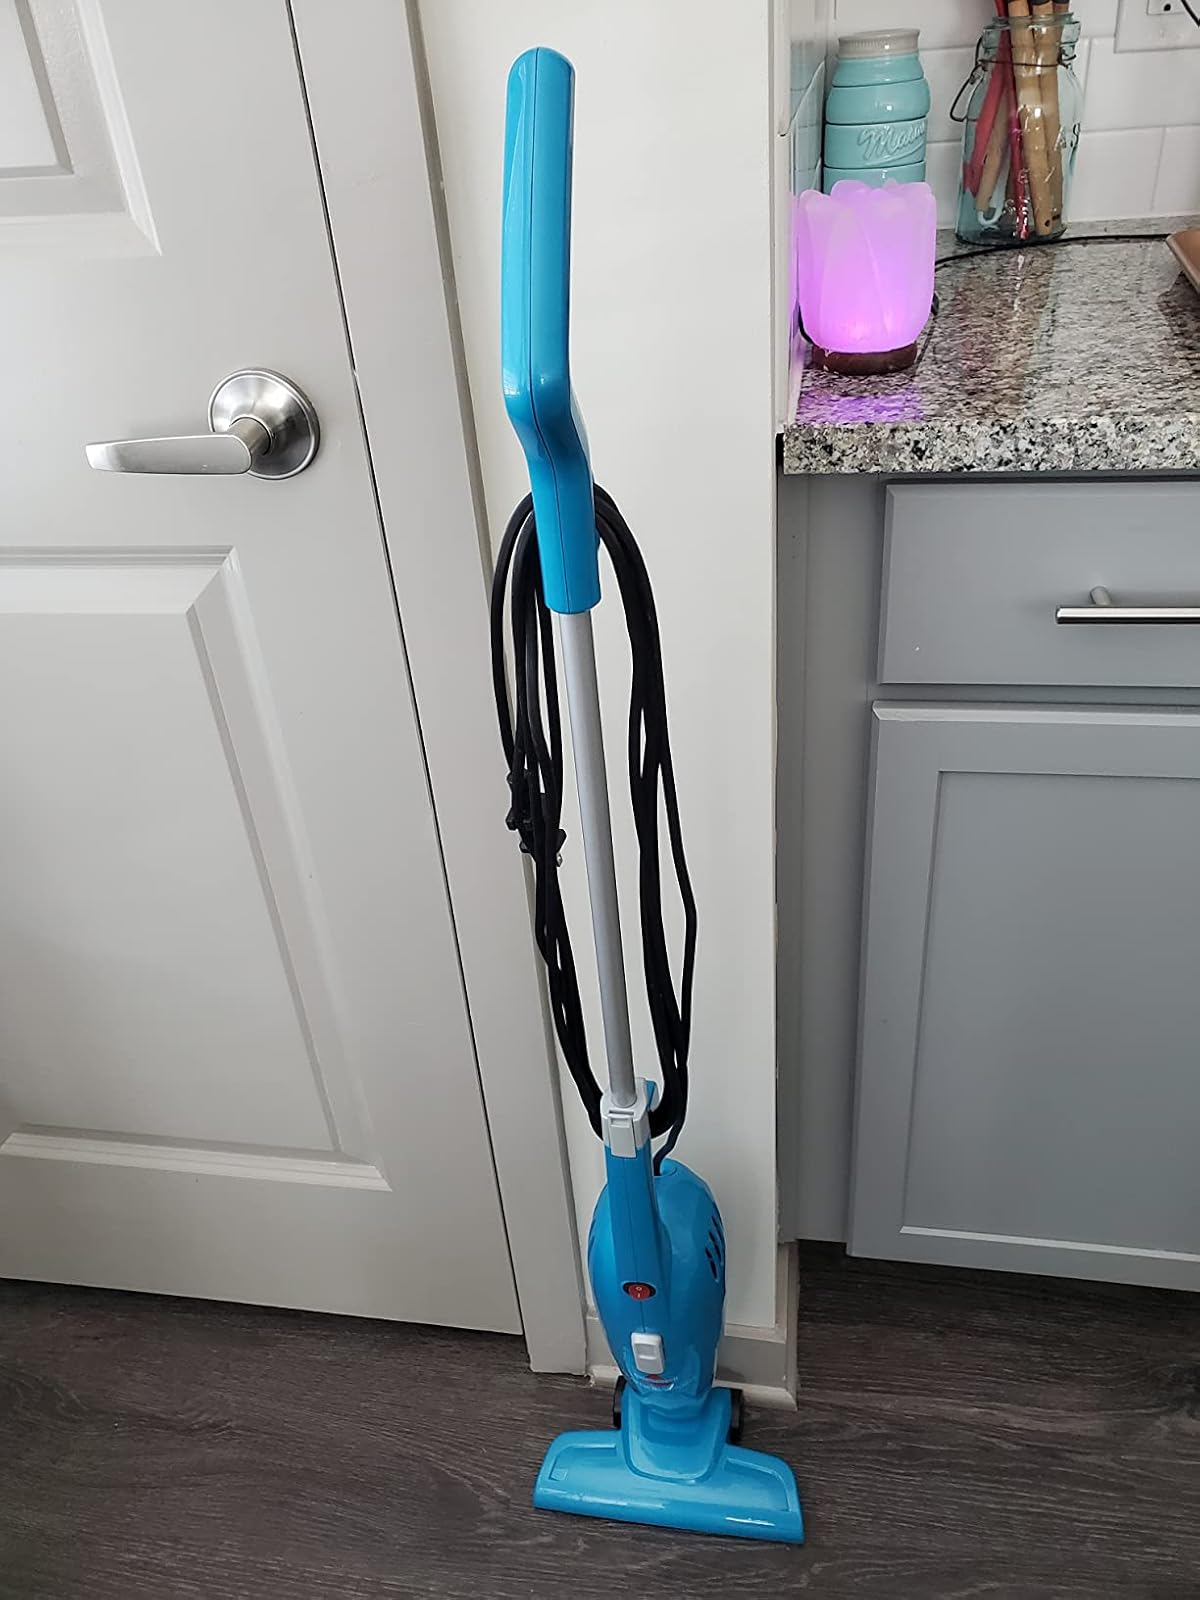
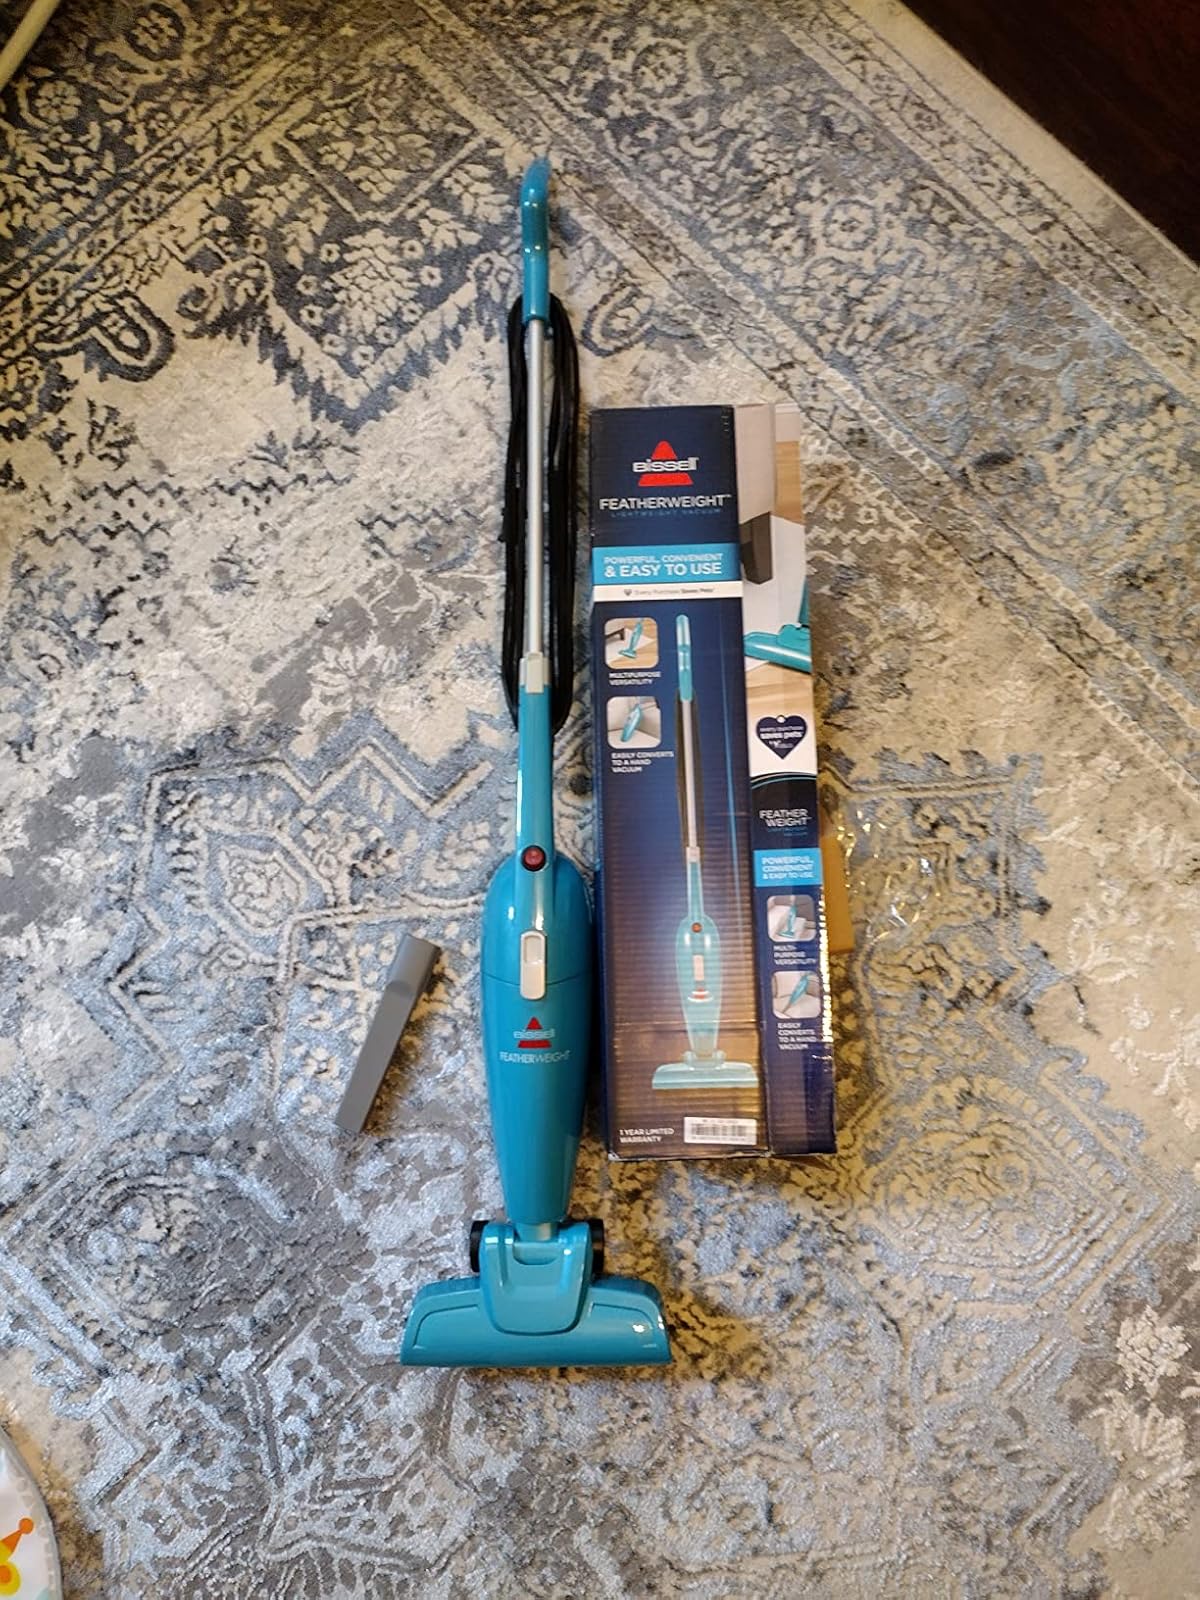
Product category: items_vacuum
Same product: yes